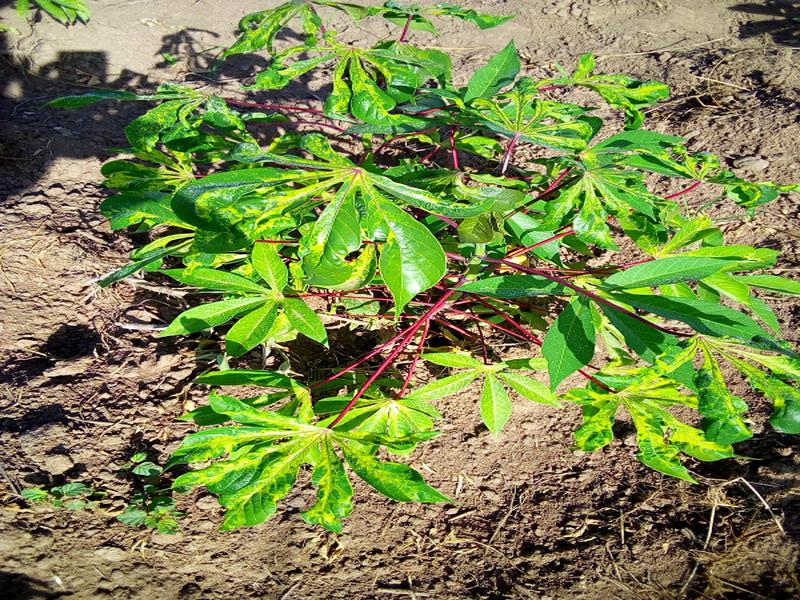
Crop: cassava
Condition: mosaic_disease